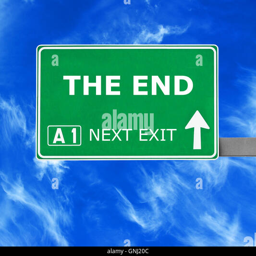
road sign against clear blue sky